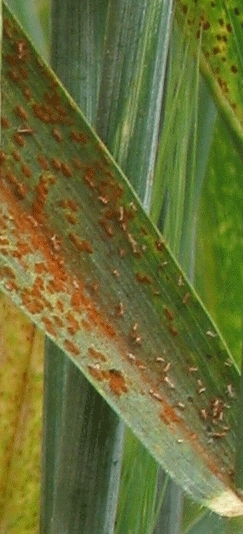
Label: Wheat___Brown_Rust